Central bank

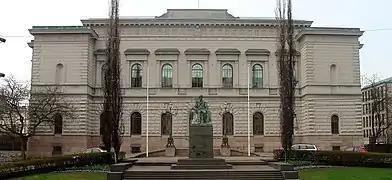
The Bank of Finland in Helsinki

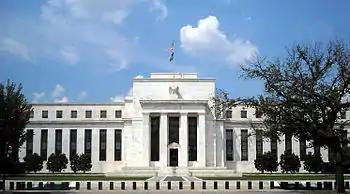
The Eccles Building in Washington, D.C. houses the main offices of the Board of Governors of the Federal Reserve.

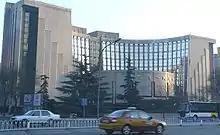
Head office of the People's Bank of China in Beijing

Central banks were established in many European countries during the 19th century. Napoleon created the Banque de France in 1800, in order to stabilize and develop the French economy and to improve the financing of his wars. The Bank of France remained the most important Continental European central bank throughout the 19th century. The Bank of Finland was founded in 1812, soon after Finland had been taken over from Sweden by Russia to become a grand duchy. Simultaneously, a quasi-central banking role was played by a small group of powerful family-run banking networks, typified by the House of Rothschild, with branches in major cities across Europe, as well as Hottinguer in Switzerland and Oppenheim in Germany.